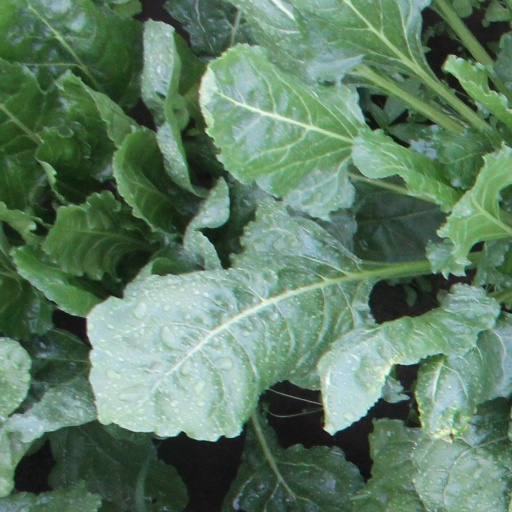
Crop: sugar beet